Red imported fire ant

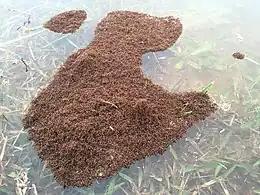
A floating "raft" of red imported fire ants (RIFA) in North Carolina is seen over land that normally forms the bank of a pond. The land had become submerged due to excessive rain and resultant flooding which inundated the nest. The raft is anchored to some blades of grass extending above the water's surface.

Red imported fire ants are extremely resilient and have adapted to contend with both flooding and drought conditions. If the ants sense increased water levels in their nests, they link together and form a ball or raft that floats, with the workers on the outside and the queen inside. The brood is transported to the highest surface. They are also used as the founding structure of the raft, except for the eggs and smaller larvae. Before submerging, the ants will tip themselves into the water and sever connections with the dry land. In some cases, workers may deliberately remove all males from the raft, resulting in the males drowning. The longevity of a raft can be as long as 12 days. Ants that are trapped underwater escape by lifting themselves to the surface using bubbles which are collected from submerged substrate. Owing to their greater vulnerability to predators, red imported fire ants are significantly more aggressive when rafting. Workers tend to deliver higher doses of venom, which reduces the threat of other animals attacking. Due to this, and because a higher workforce of ants is available, rafts are potentially dangerous to those that encounter them.